George Weah

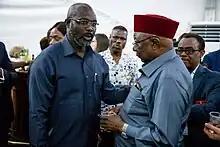
Weah at a 4 July celebration in 2018.

On 12 September 2020, he declared a national emergency over sexual violence in the country, pledging to create a special prosecutor for rape, a national sex offender registry, and a national task force to tackle the issue. He further announced a 2 million dollar emergency fund, part of which was used to purchase DNA-testing equipment for forensic identification of perpetrators. However, as of March 2022, the DNA-testing equipment had yet to be made functional. As well, the special prosecutor had yet to be appointed, the sex offender registry had yet to be implemented, and specialized gender-based violence courts had only been implemented in three of the sixteen Liberian counties.